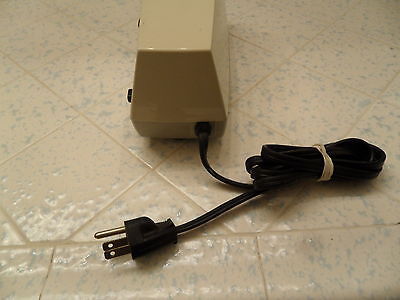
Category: stapler